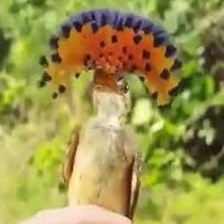
Species: ROYAL FLYCATCHER
Scientific name: ONYCHORHYNCHUS